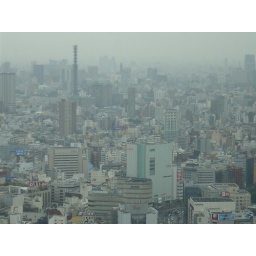
View of Tokyo from observatory tower in the Govt office